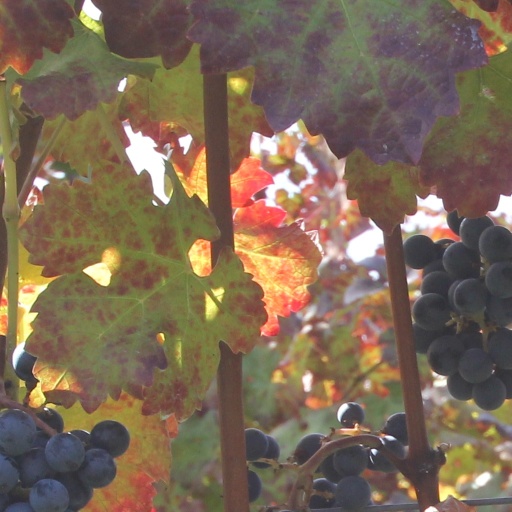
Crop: grape